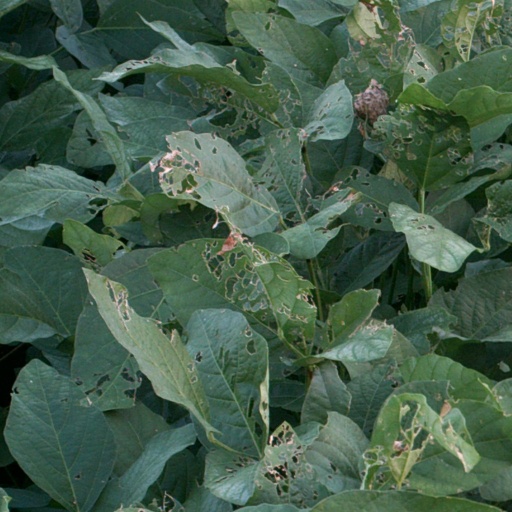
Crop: soybean